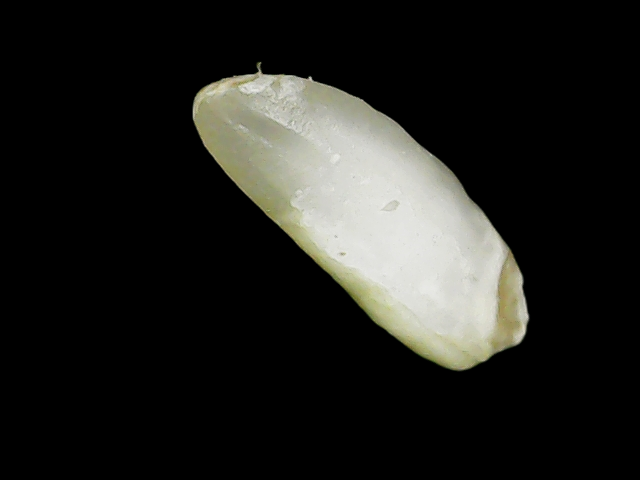
Rice variety: Binadhan24